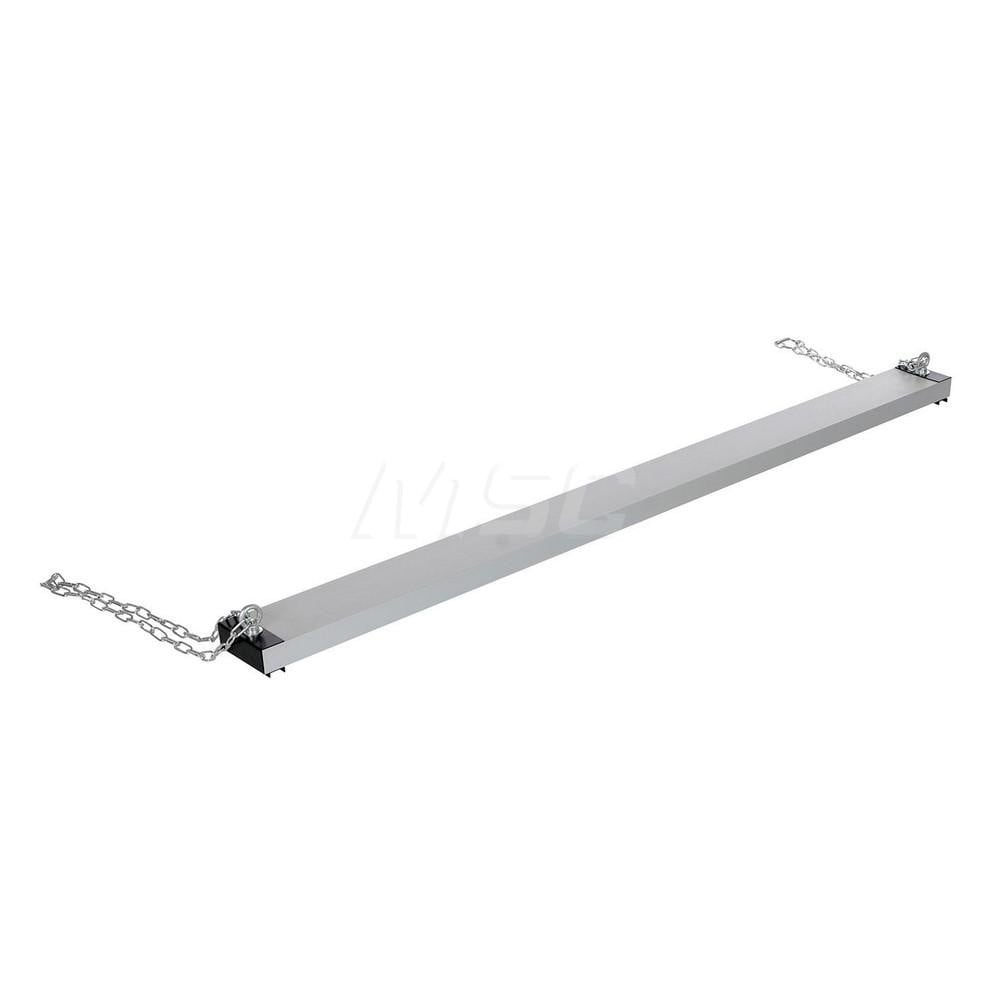
72" HD Magnetic Sweeper
Item #: 16272759 Brand: Vestil Model #: HDMS-72 Product Specifications Attachment Type Fork Mounted Color Silver UNSPSC Code 24101629
Brand: Vestil
Category: Hardware > Tools > Magnetic Sweepers